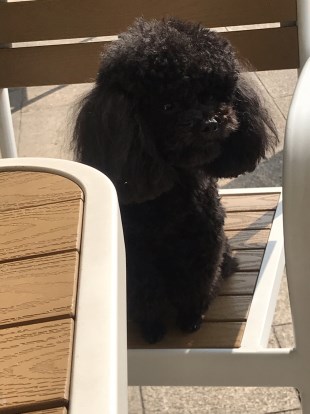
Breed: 7449-n000128-teddy